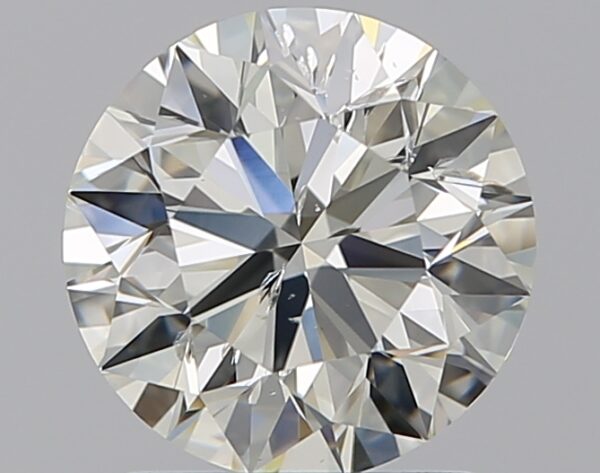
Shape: round
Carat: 1.51
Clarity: SI2
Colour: L
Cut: EX
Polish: EX
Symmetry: EX
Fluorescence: M
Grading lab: GIA
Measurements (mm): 7.25 x 7.29 x 4.58